Richmond, Ontario

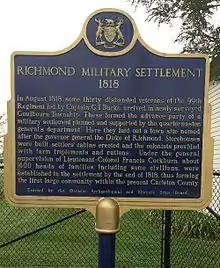
Monument to the "Richmond Military Settlement 1818" on Perth Street (main street) in Richmond, describing its history.

From 1818 to 1822, Richmond was managed by the Settling Branch of Upper Canada's Military Department. Life was dominated by military culture and institutions during these early years. While official plans demonstrate an optimism for its future growth and importance, this never came to pass. By the time the military relinquished control of Richmond in 1822, very few civilians had settled. In the case of Richmond, the rising importance of Bytown and the building of the Rideau Canal several kilometres east of Richmond significantly contributed to its failure to thrive. By 1832, Hamnett Pinhey described the state of Richmond to the Freeholders of Carleton as, "a jail in itself." He goes on to note that, "I have known that place these thirteen years, it was then a rising place, but it has been falling ever since, and is now almost nothing; not a house has been built but many a one has fallen down and still are falling... if you get into it in the Spring, you can't get out till Summer; and if you get into it in the Fall, you must wait till the Winter, and whose fault is it but the Magistrates and Gentry of Richmond; that is to say the Shopkeepers?"